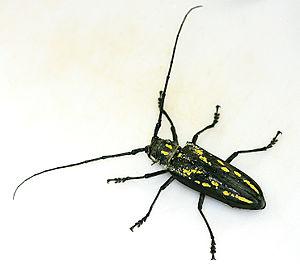
Batocera est un genre de coléoptères de la famille des cérambycidés et de la sous-famille des Lamiinae.
Batocera lineolata est une espèce d'insectes coléoptères de la famille des capricornes, originaire du Japon.
Les monts Nikkō sont un groupe de volcans situé à la limite des préfectures de Tochigi et Gunma, sur l'île de Honshū, au Japon. Son activité volcanique débute il y a environ 560 000 ans, avec la formation des monts Nyohō, et Akanagi. Elle prend fin il y a environ 12 000 ans avec l'émergence du stratovolcan Nikkō-shirane, son point culminant à 2 578 mètres d'altitude. Terres sacrées du shintoisme, ils deviennent aussi, au VIIIᵉ siècle, des montagnes sacrées du bouddhisme par la volonté du moine bouddhiste Shōdō Shōnin, ascète montagnard et propagateur de l'enseignement du Bouddha dans l'ancienne province de Shimotsuke.